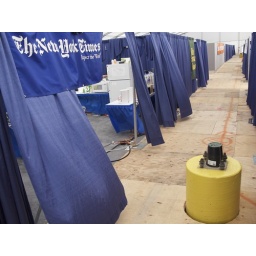
You only remember you are just in a parking lot when you see the lamp post base in the hallway.